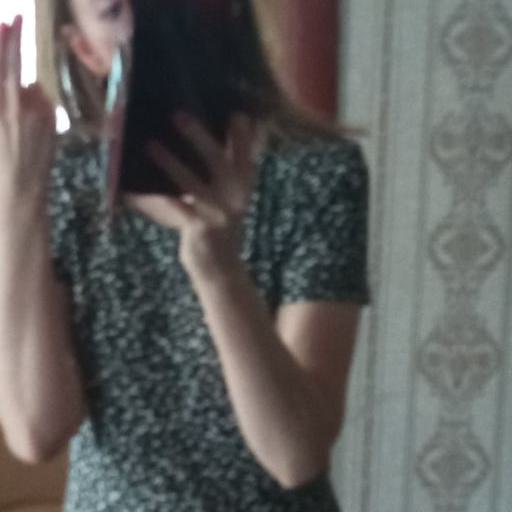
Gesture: no_gesture